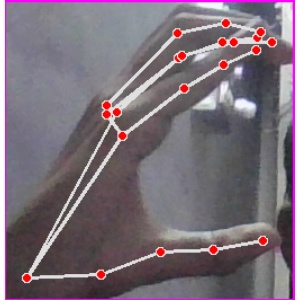
अक्षर: ऋ